Mii

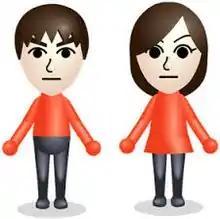
The male and female default Miis as shown on the Wii

A Mii is a customizable avatar used by Nintendo on their video game consoles and mobile apps, first being introduced with the Wii console in 2006. Since their introduction, Miis have also appeared on the Nintendo DS, Nintendo 3DS, the Wii U, the Nintendo Switch and Nintendo Switch 2, as well as various apps for smart devices such as the now-defunct "Miitomo". The name Mii is a portmanteau of "Wii" and "me", referring to them typically being avatars of the players.